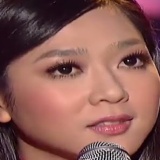
ca sĩ Hà Thanh Xuân